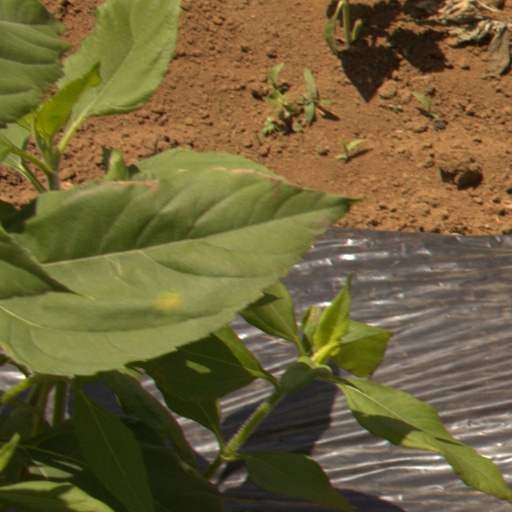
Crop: Jerusalem artichoke